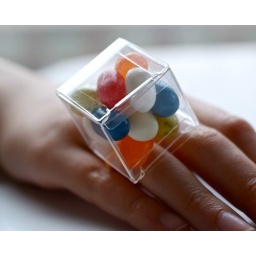
jelly beans in a clear plastic container with orange embroidery floss for a shank